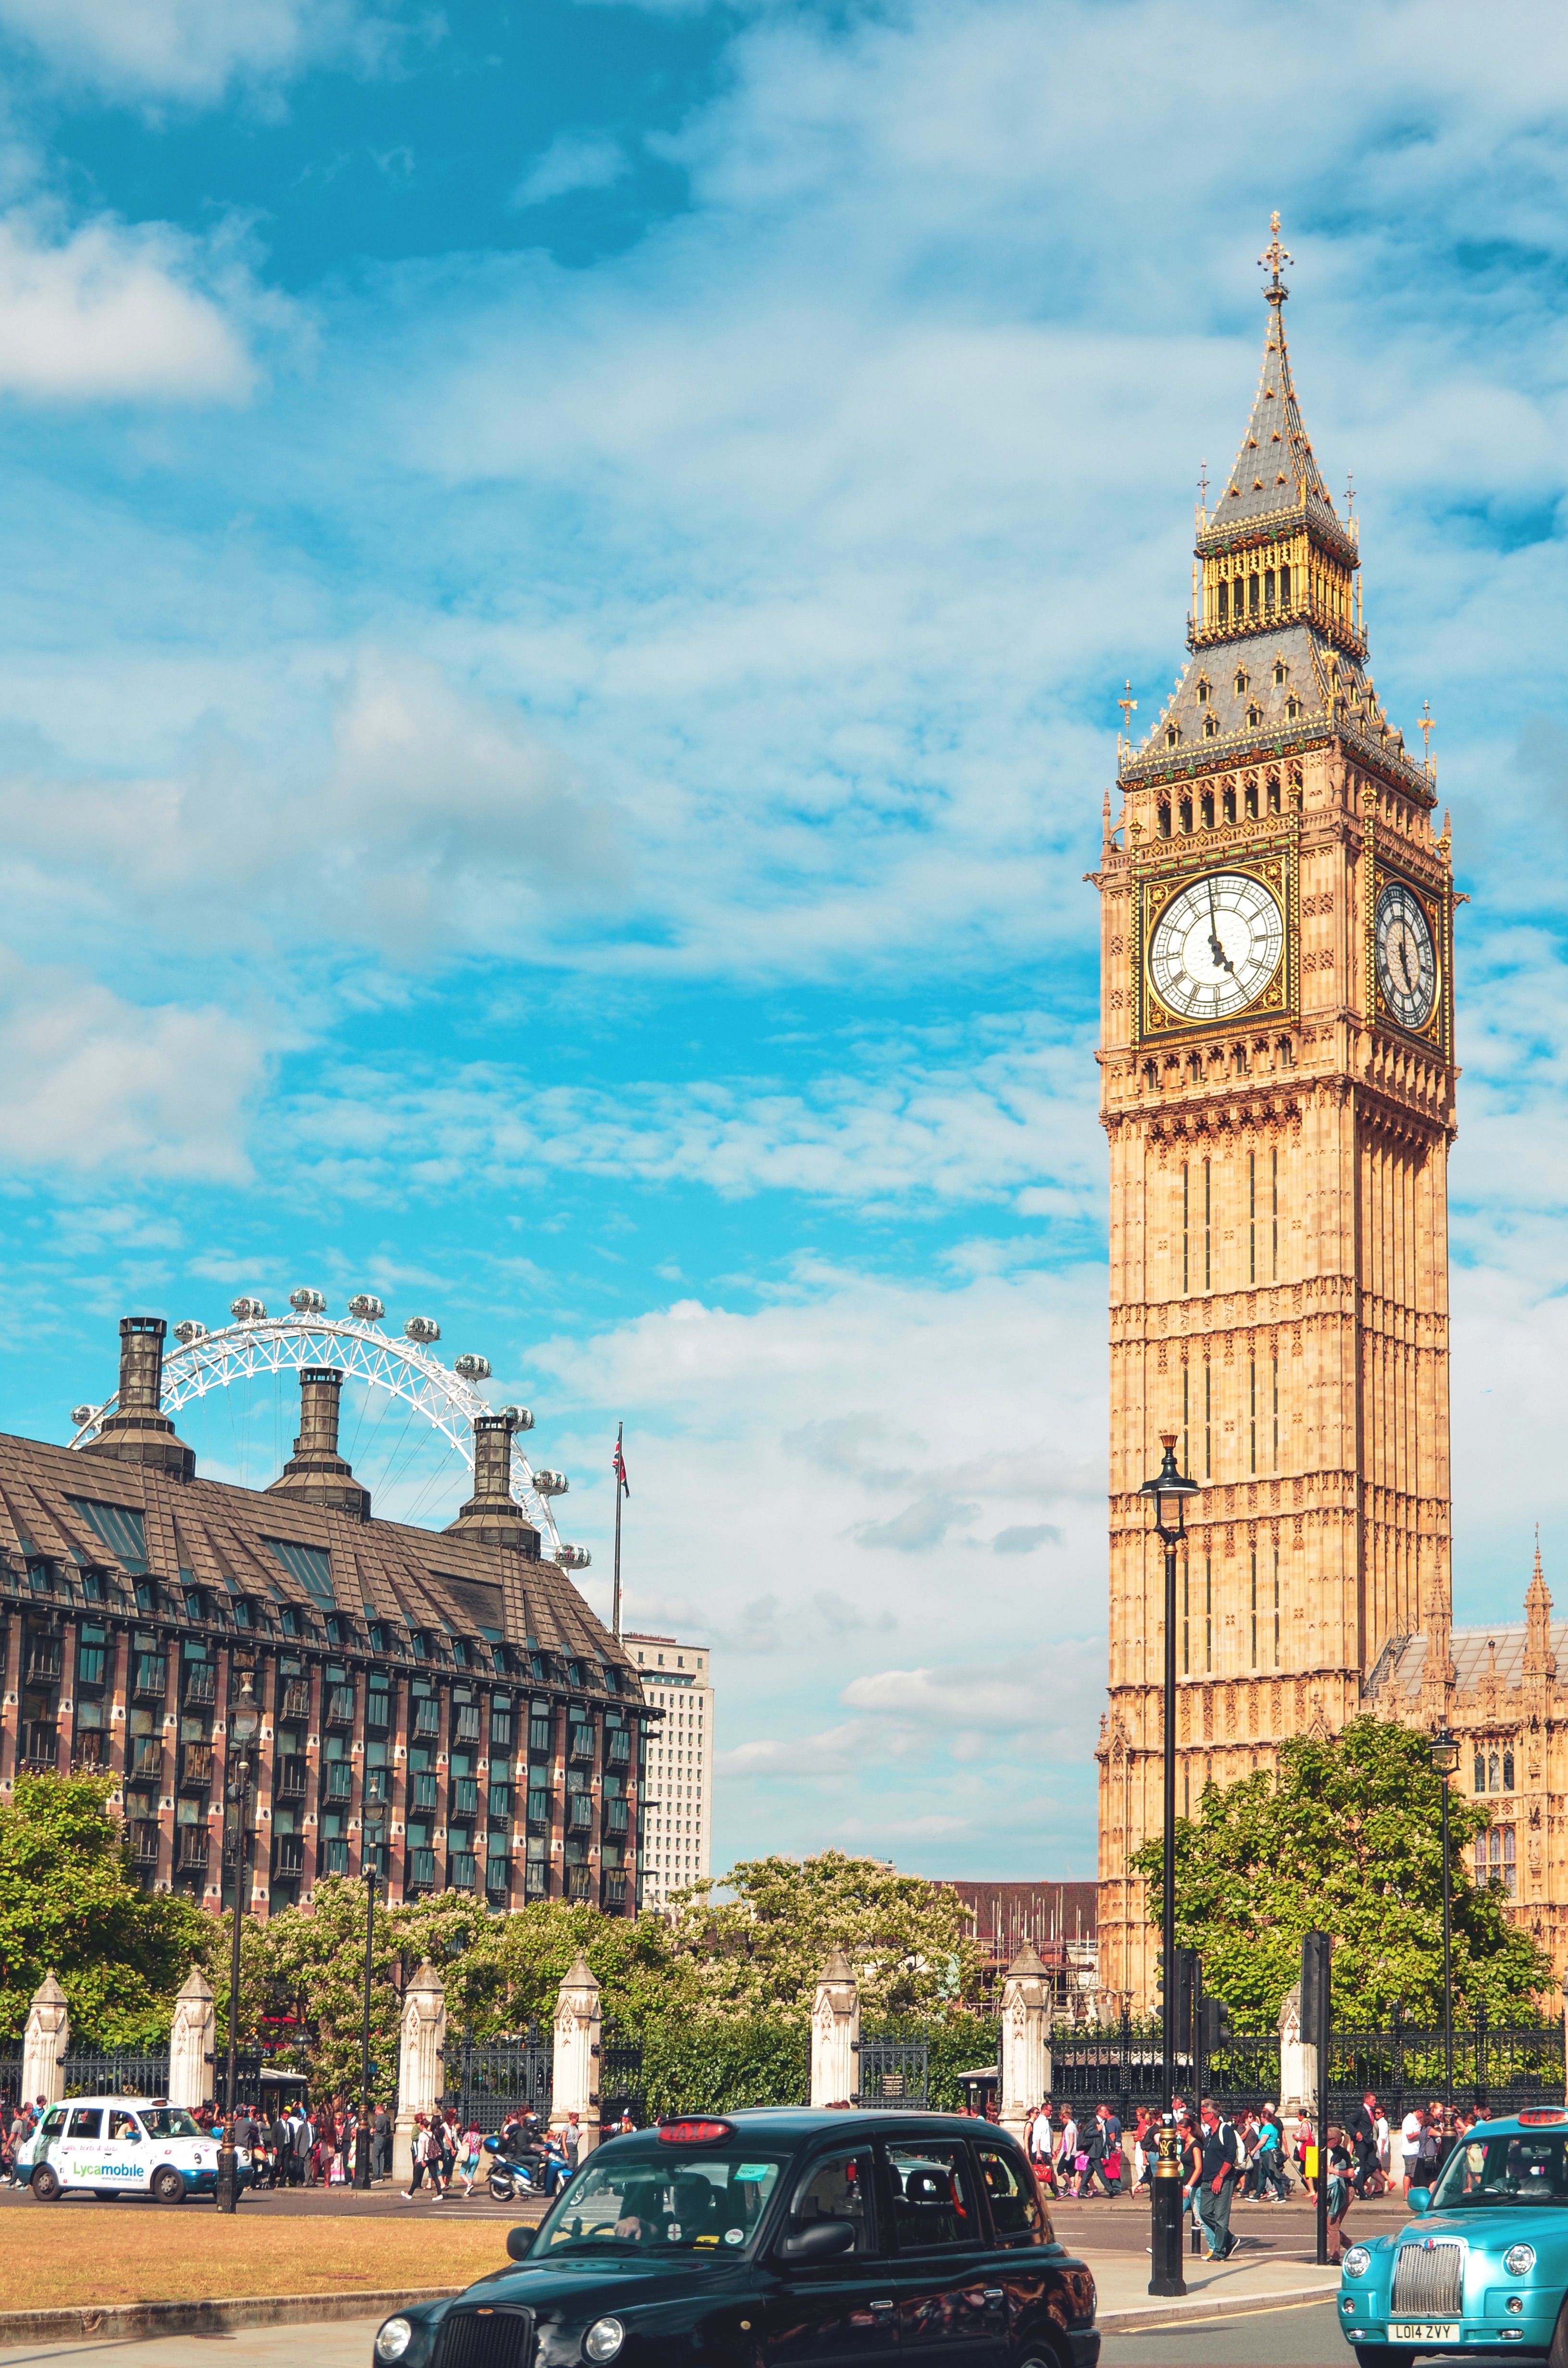
skyline, town, city, skyscraper, cityscape, downtown, tower, plaza, landmark, tourism, clock tower, spire, town square, urban area, human settlement